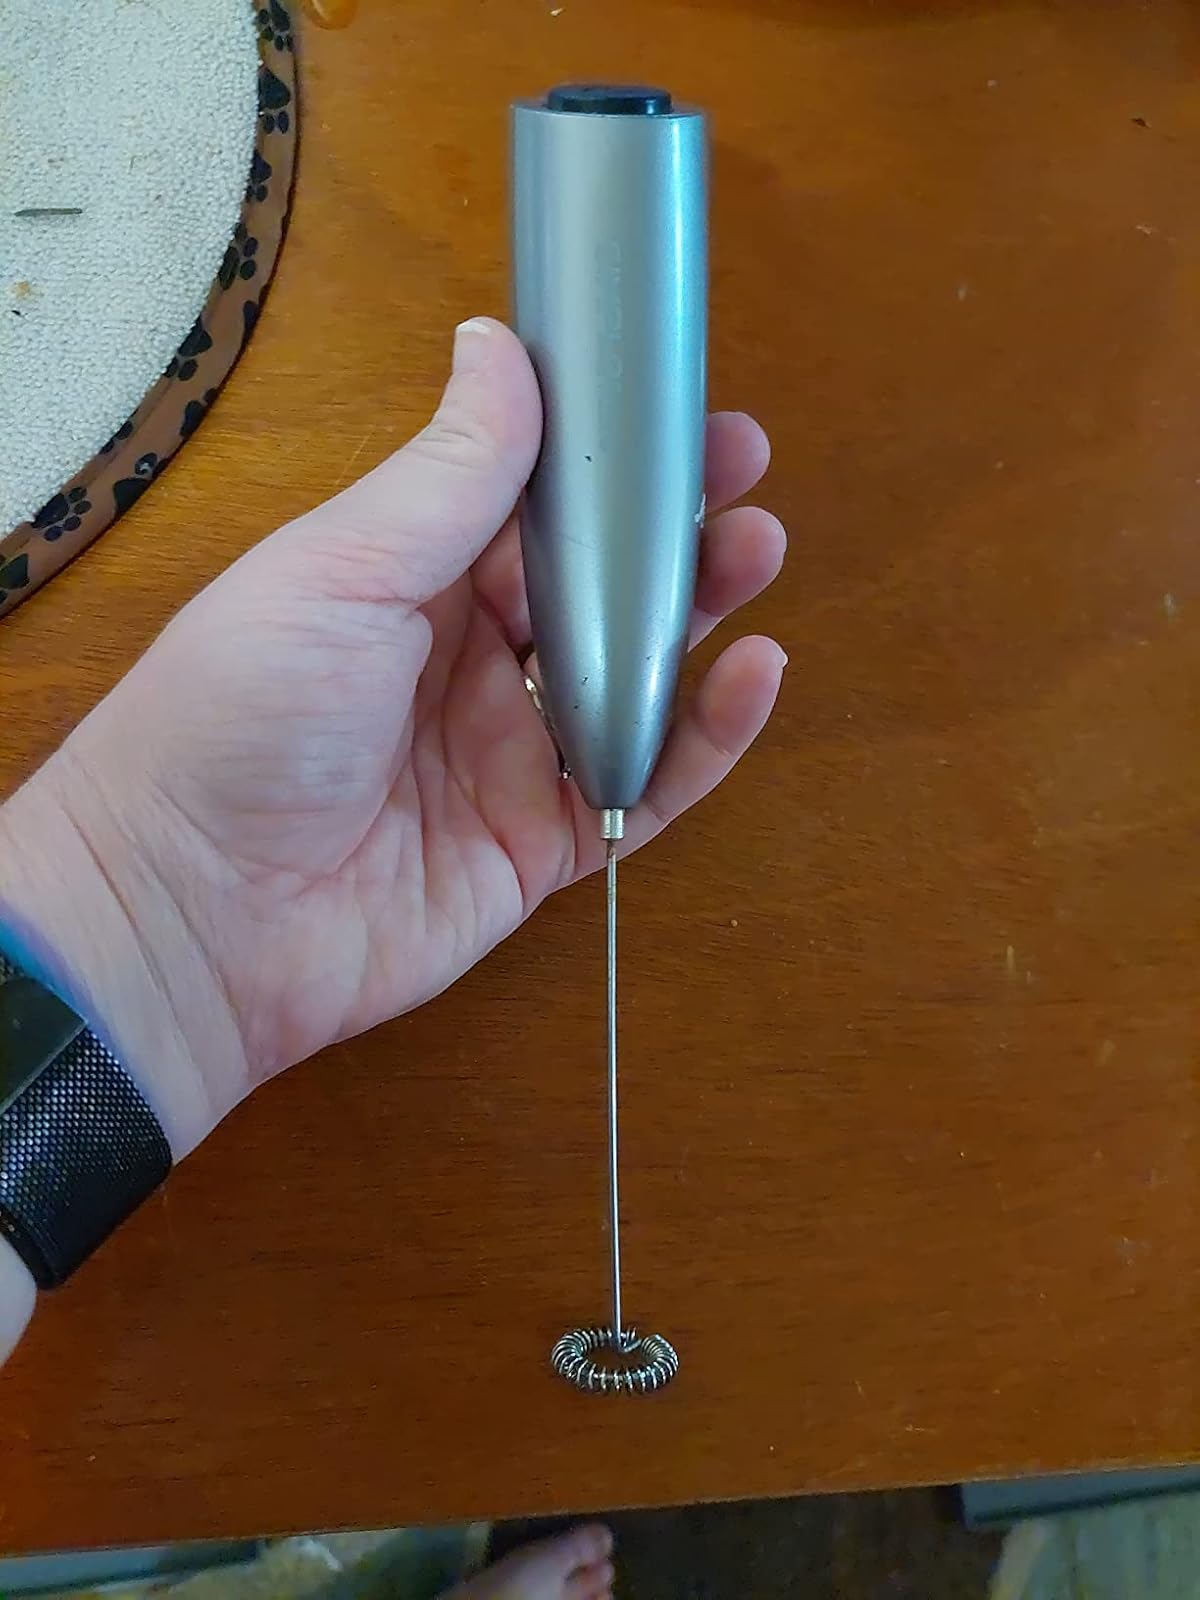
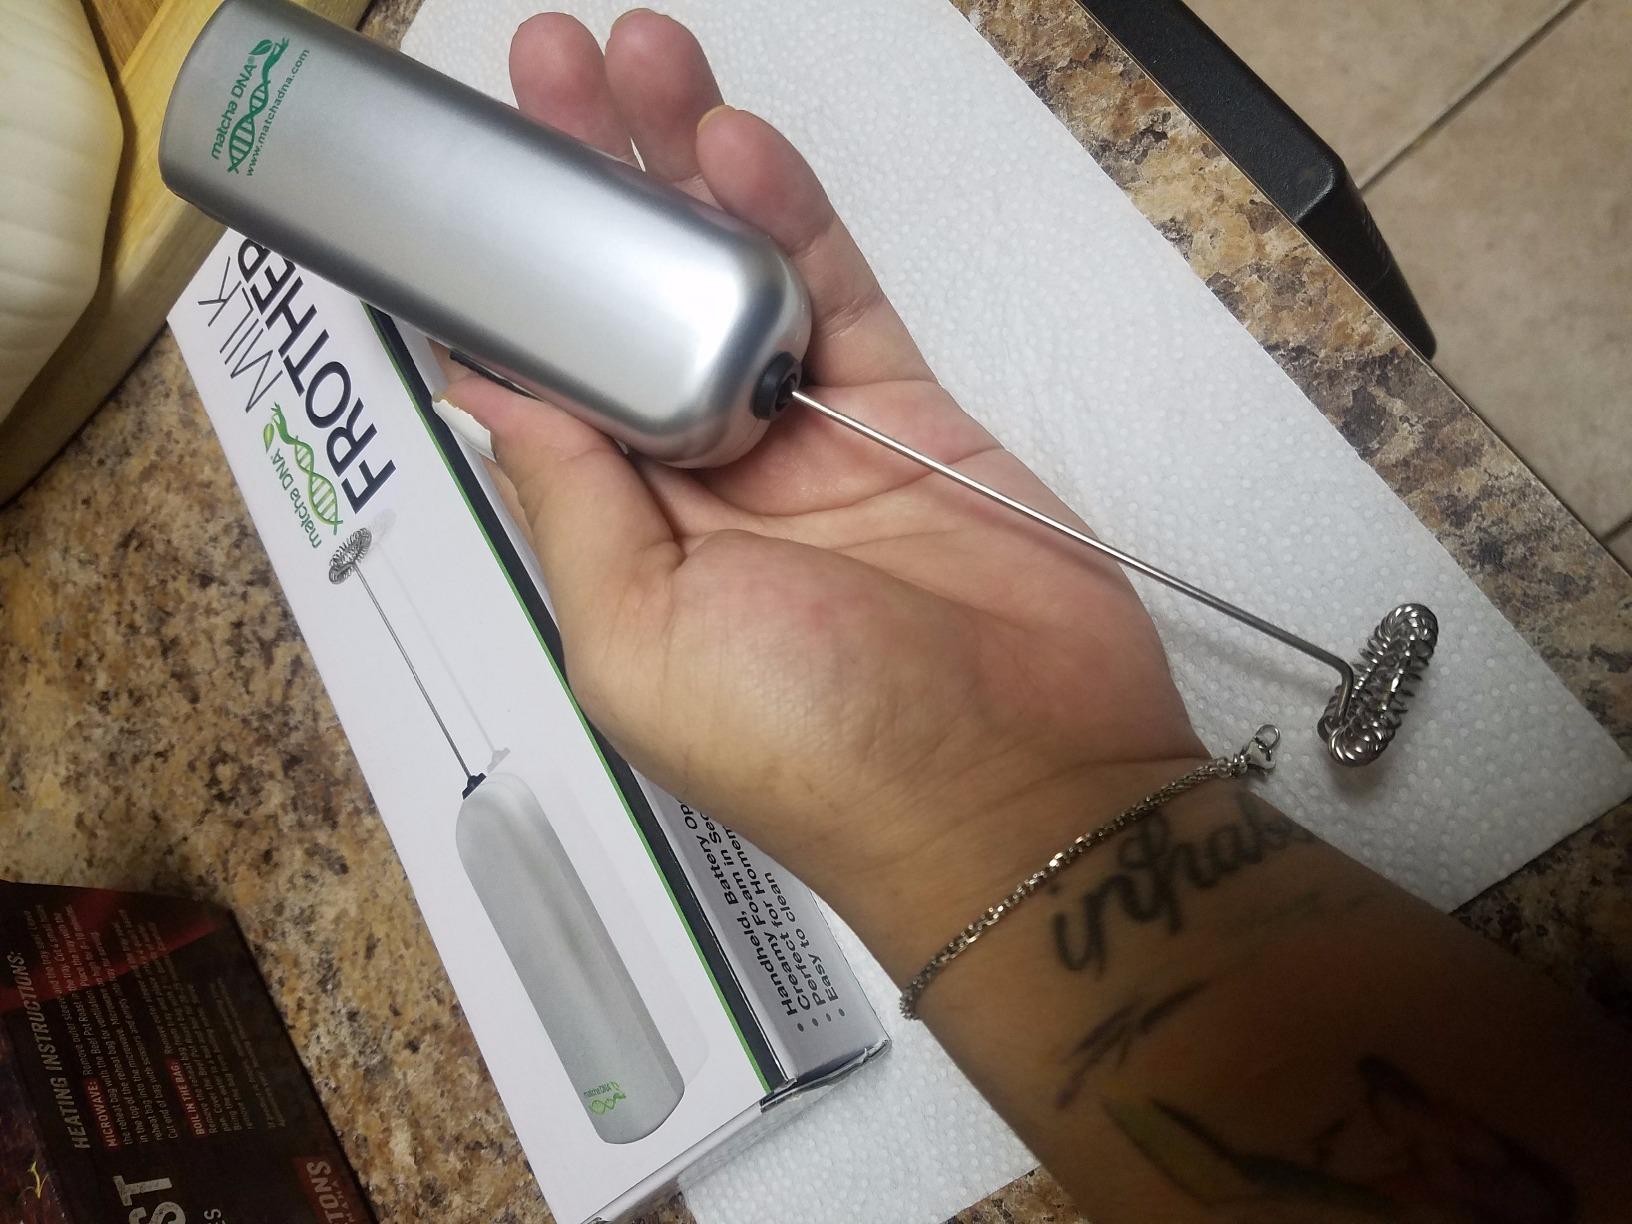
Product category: items_mixer
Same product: no